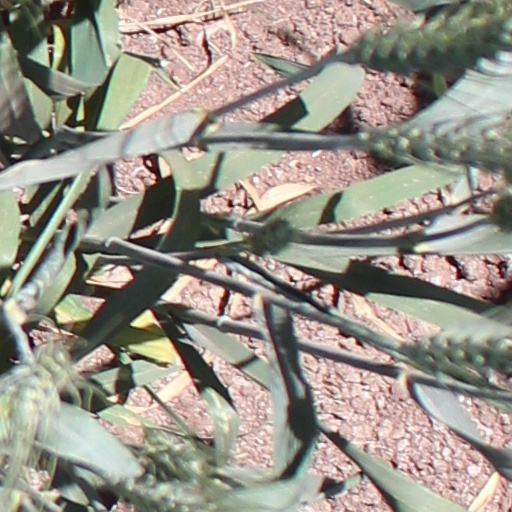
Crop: wheat